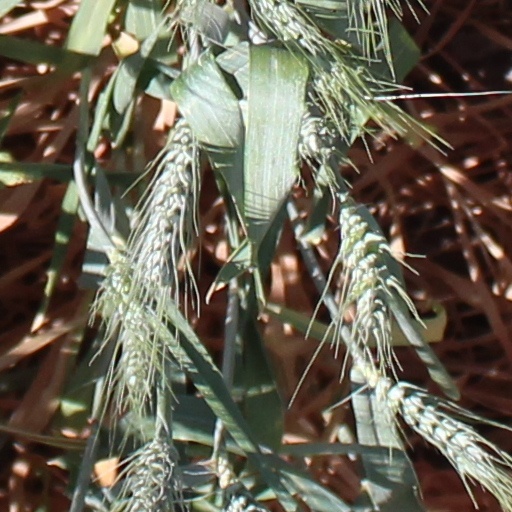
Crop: wheat